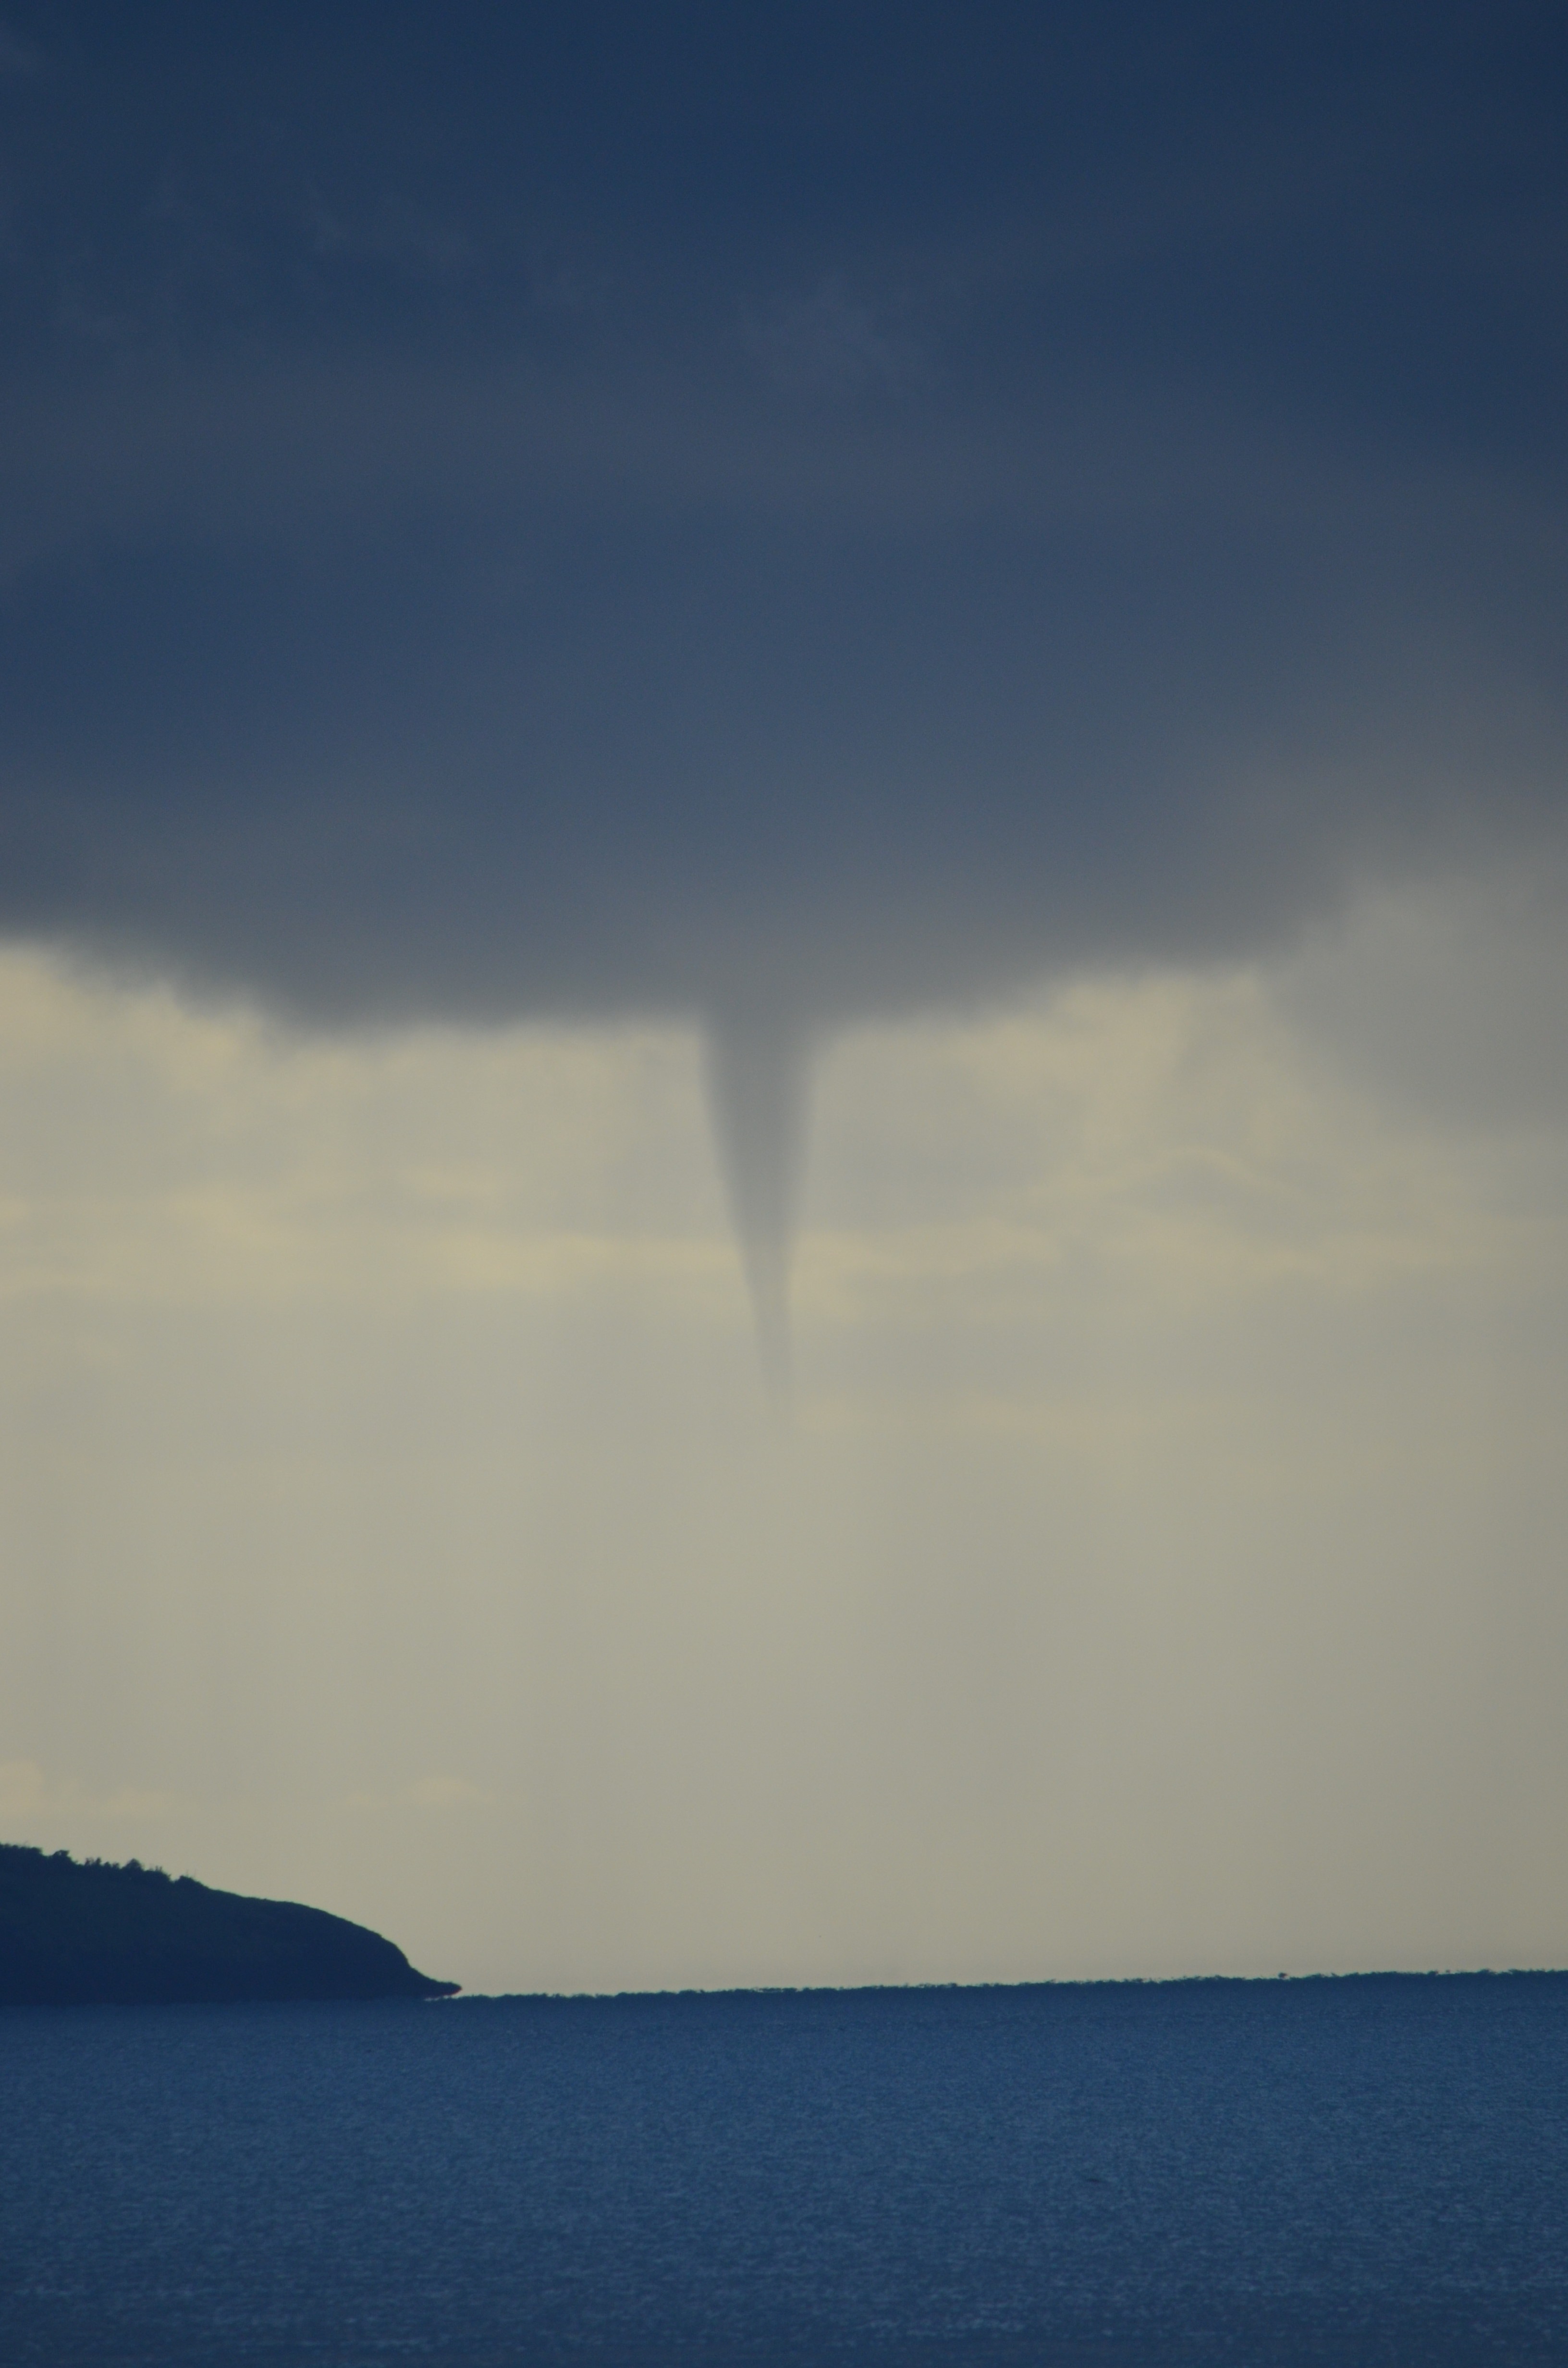
sea, water, nature, ocean, horizon, cloud, sky, sunset, sunlight, dawn, atmosphere, dusk, reflection, weather, funnel, meteorological phenomenon, atmospheric phenomenon, whirl, water funnel, giant funnel